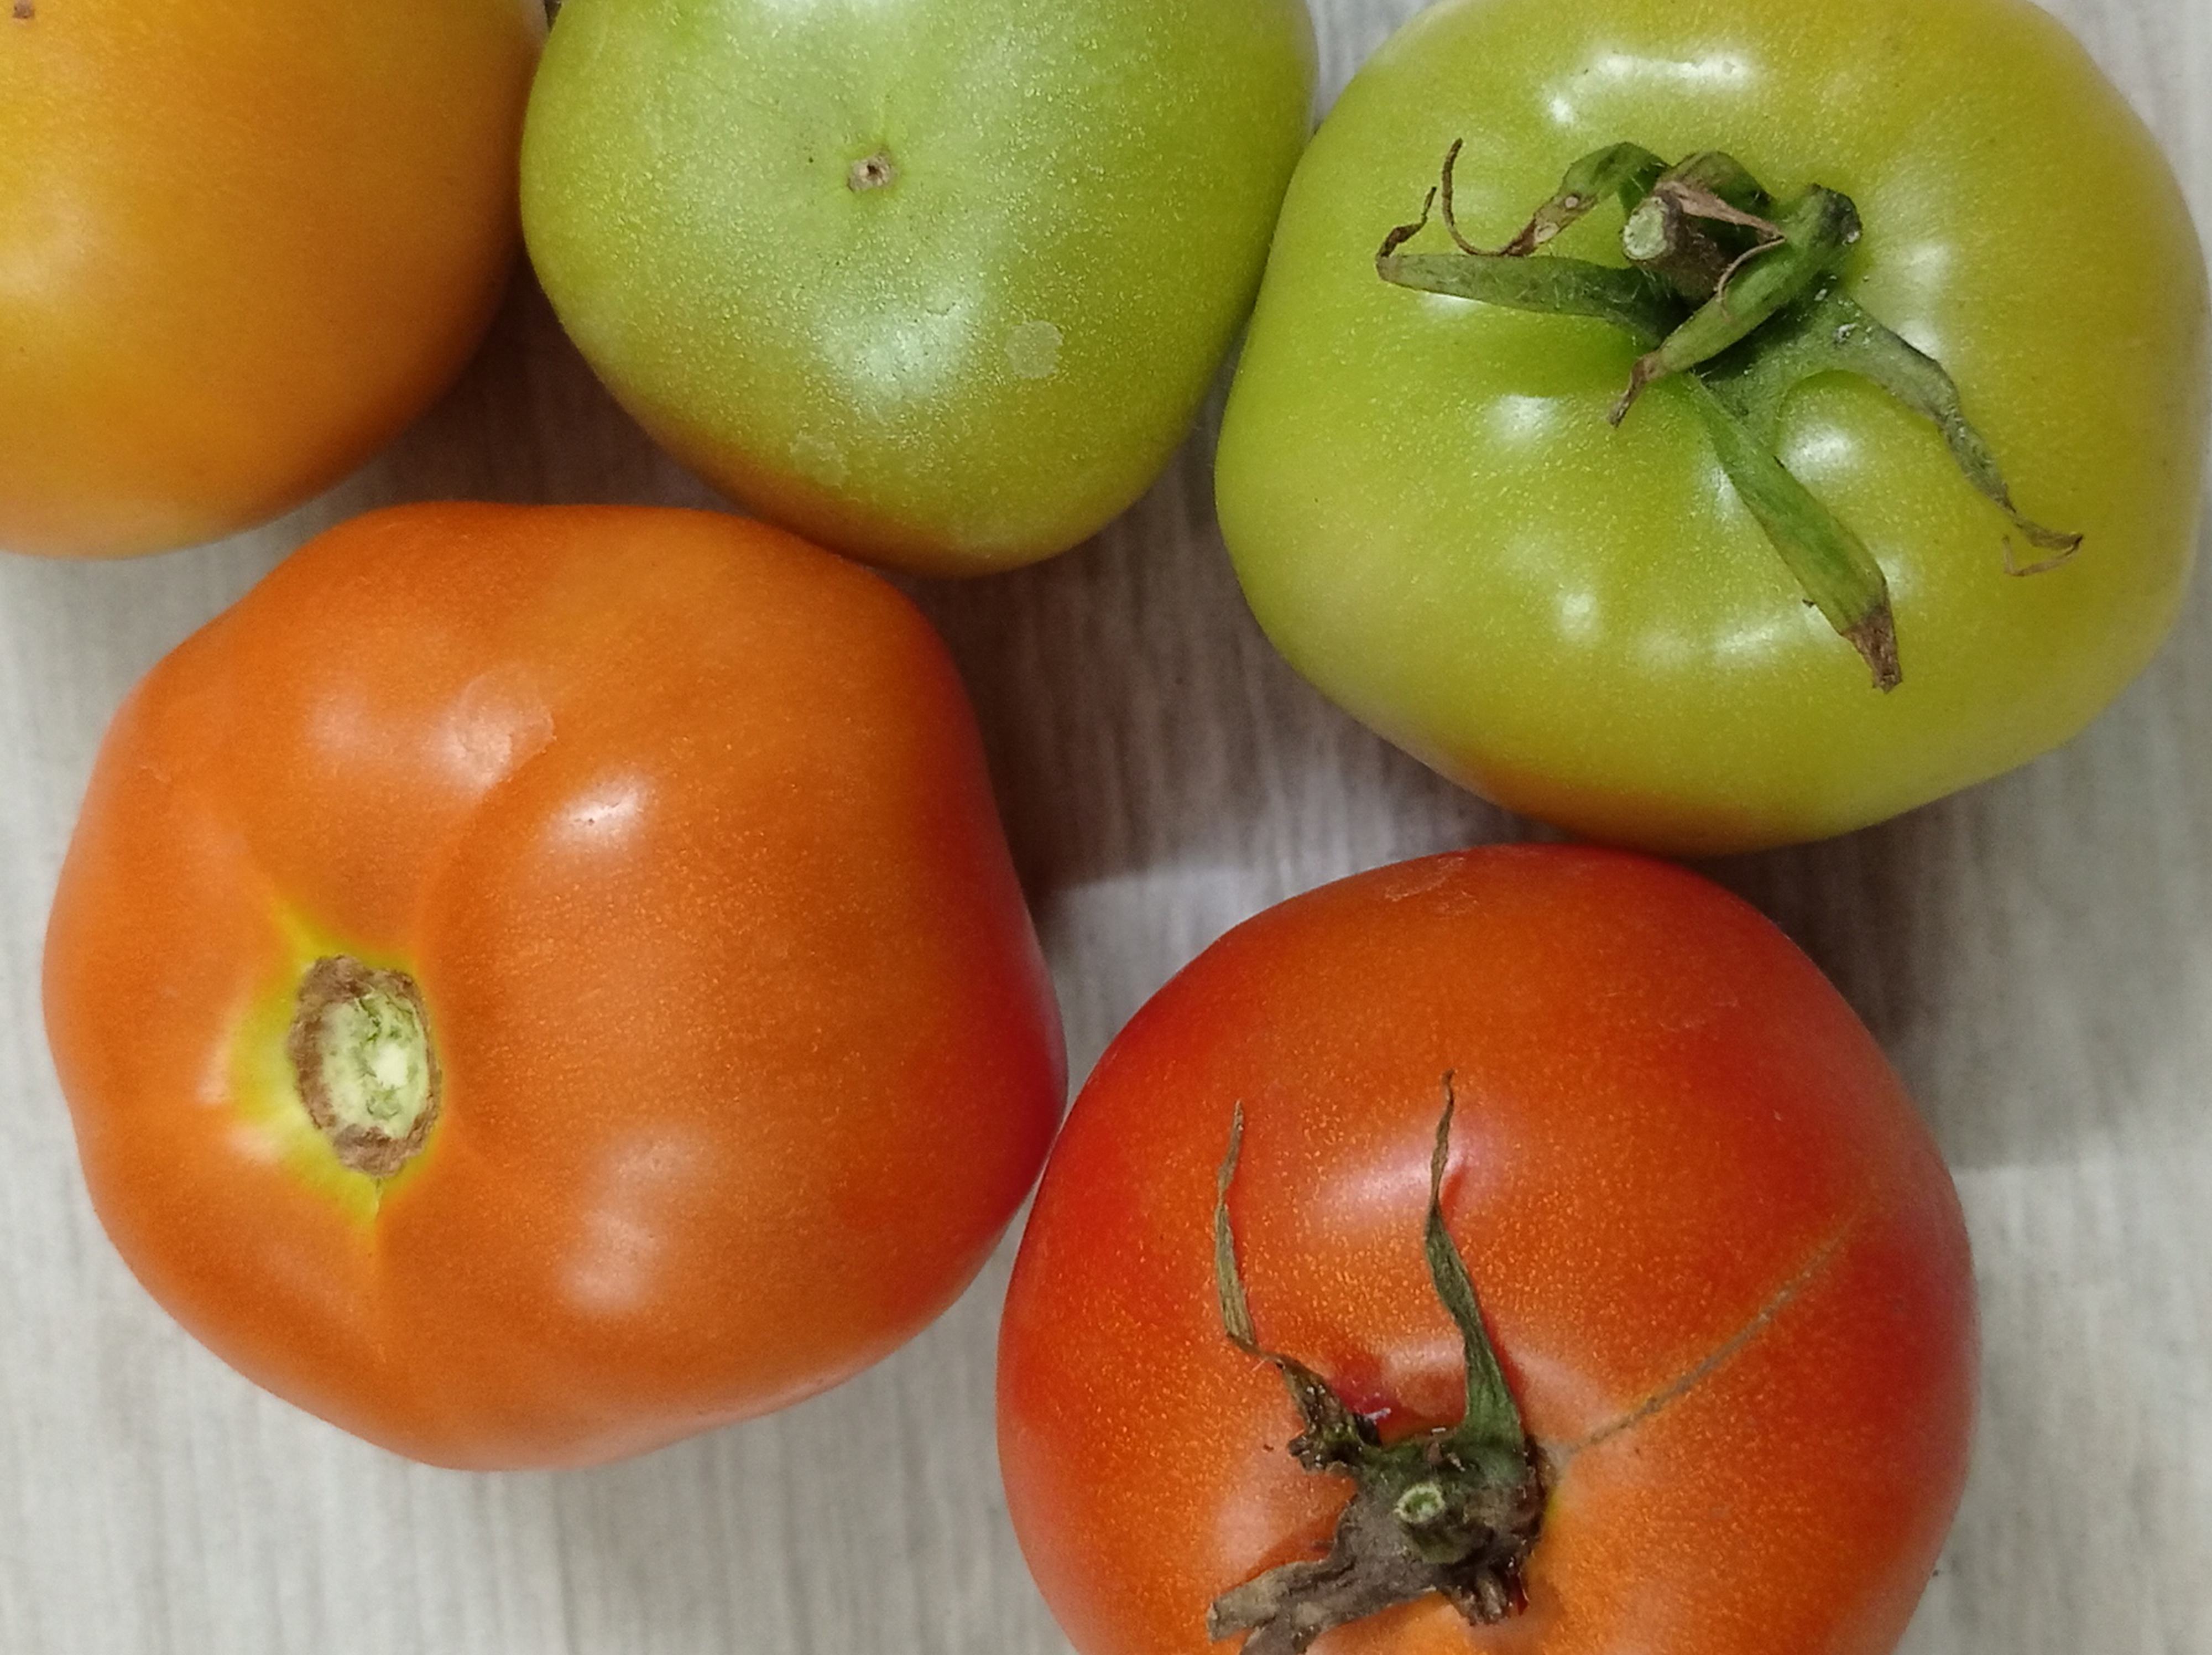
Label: Fresh